Bremen Exchange

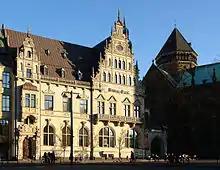
The Bremer Bank building was the home of the Exchange between 1980 and 1990.

Exchange Court A ("Börsenhof A"), Am Dom No. 5 A, was an annex of the New Exchange. While the main building built by Heinrich Müller between 1861 and 1864 had to be demolished by the Bürgerschaft after heavy bombing in 1943, the counting house still survives. This is Exchange Court A, which was placed under protection as a cultural monument of Bremen in 1992. Between 2000 and 2001, this semicircular building was restored and expanded by the Bremen architects Schomers and Schürmann.